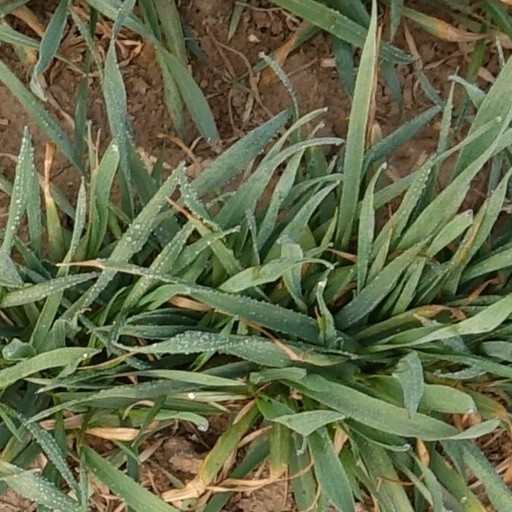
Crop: wheat